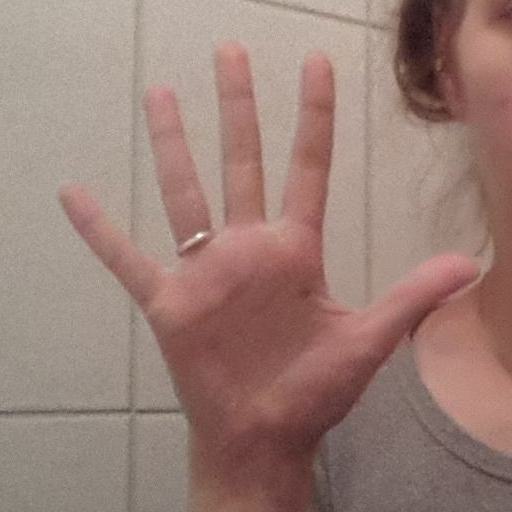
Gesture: palm